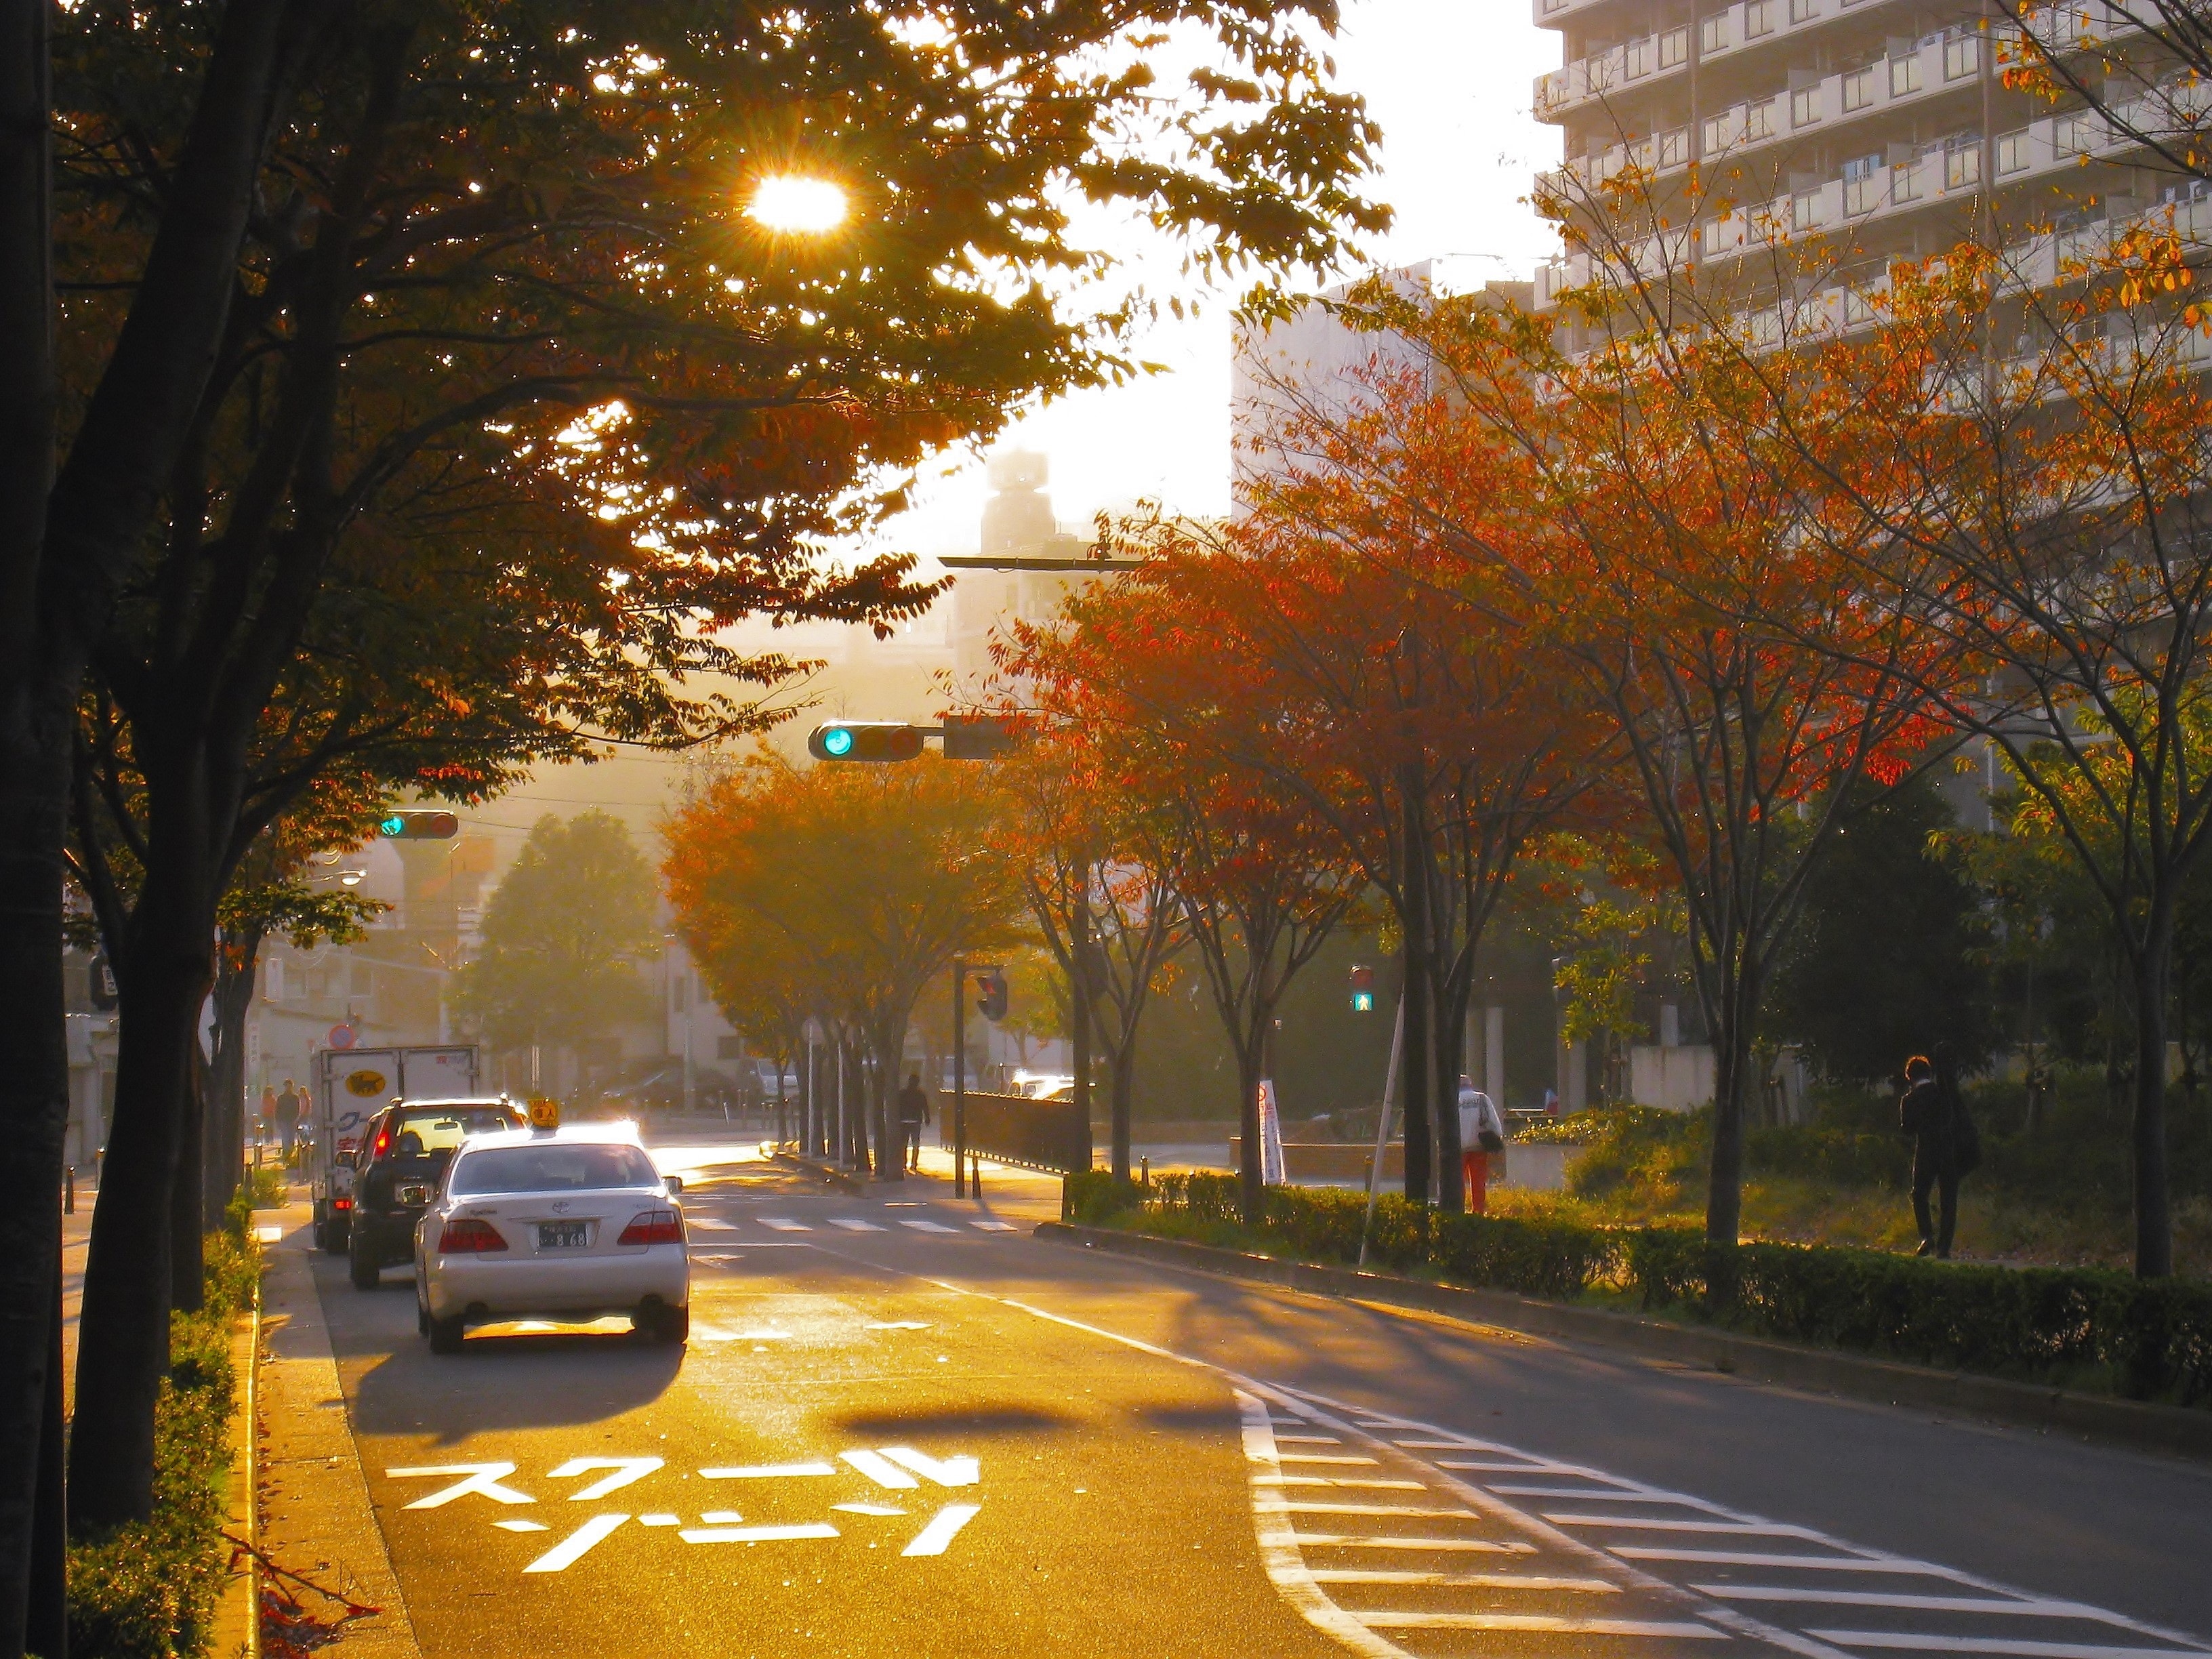
tree, plant, sunset, road, street, night, sunlight, morning, leaf, dusk, evening, autumn, japan, lane, lighting, season, apartments, infrastructure, yokosuka, kanagawa japan, autumnal leaves, street trees, heisei cho, school zone, apartment house group, atmospheric phenomenon, woody plant